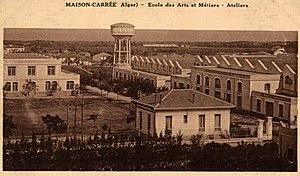
Photographie (v.1926) de l'Ecole des Arts &amp
El-Harrach est une localité dans la banlieue d'Alger en Algérie. Simple lieu-dit sur la route d'Alger jusqu'au milieu du XIXᵉ siècle, cette localité devient la 12ᵉ ville d'Algérie au début des années 1950, avant d'être absorbée par la ville d'Alger à laquelle elle est rattachée administrativement en 1959 en tant qu'arrondissement. Le territoire historique d'El-Harrach est aujourd'hui partagé entre plusieurs communes de la wilaya d'Alger et certains de ses faubourgs constituent encore certains des quartiers les plus populaires et populeux de la capitale algérienne.